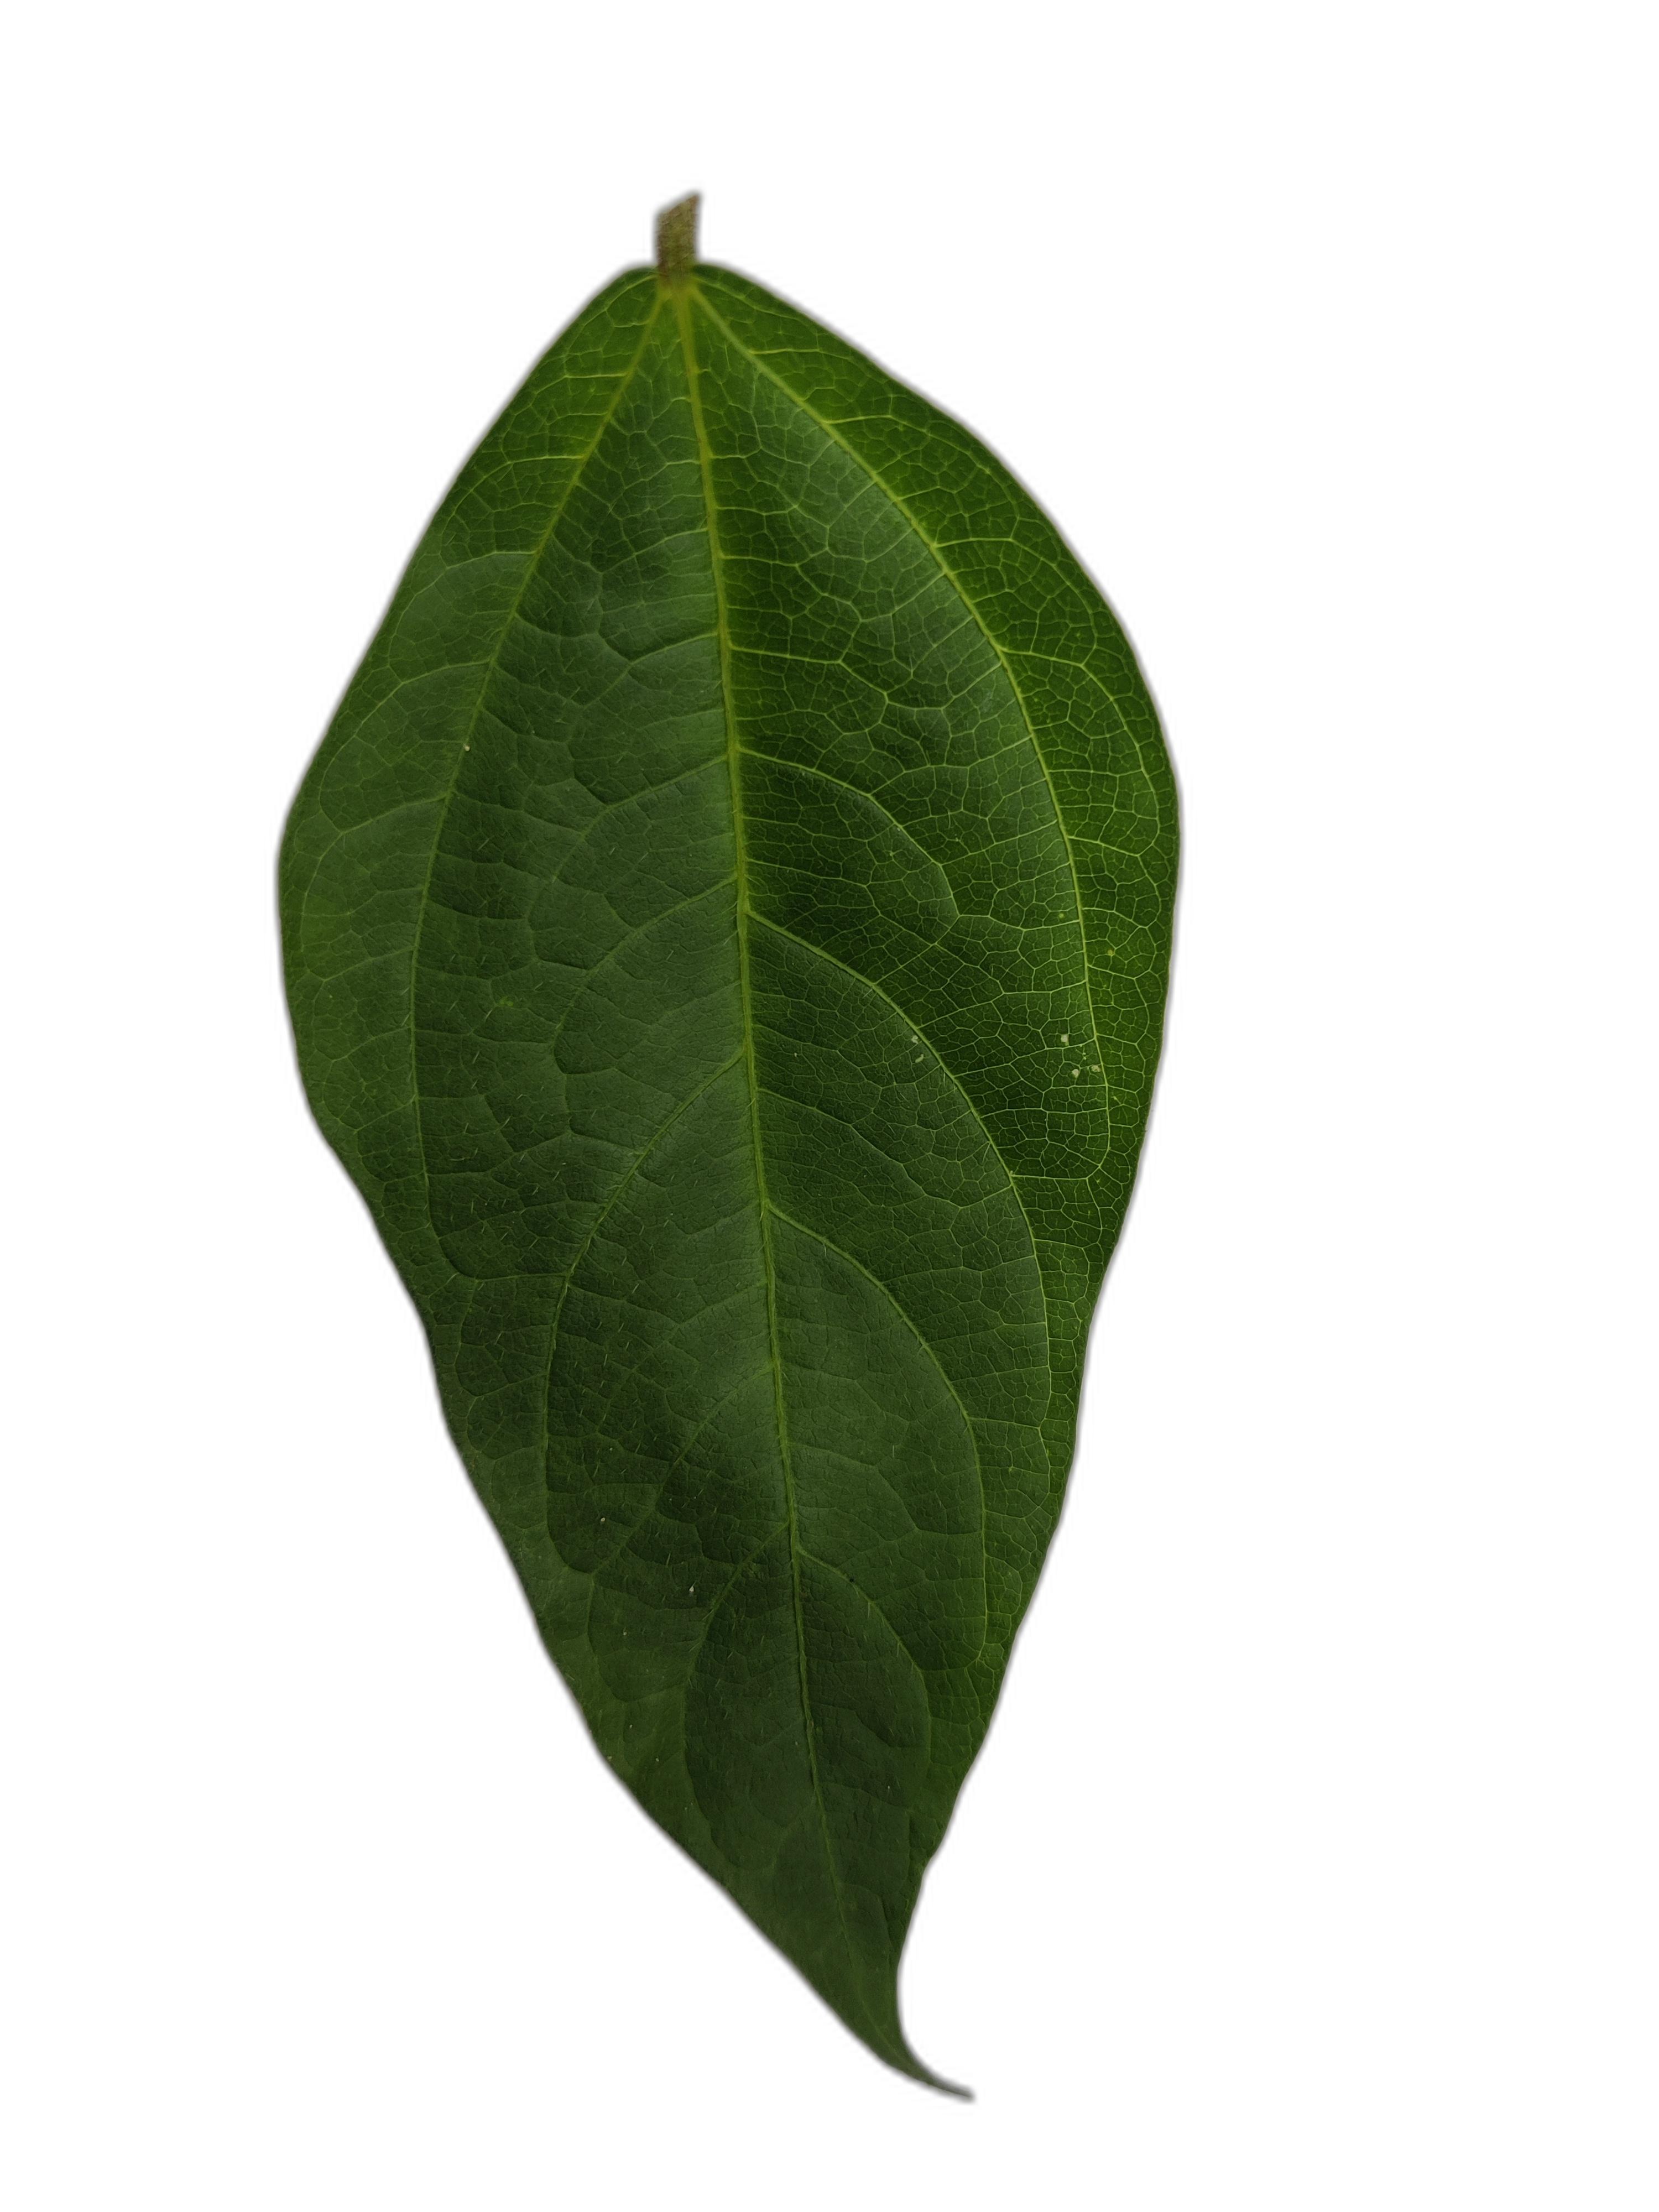
Label: Healthy